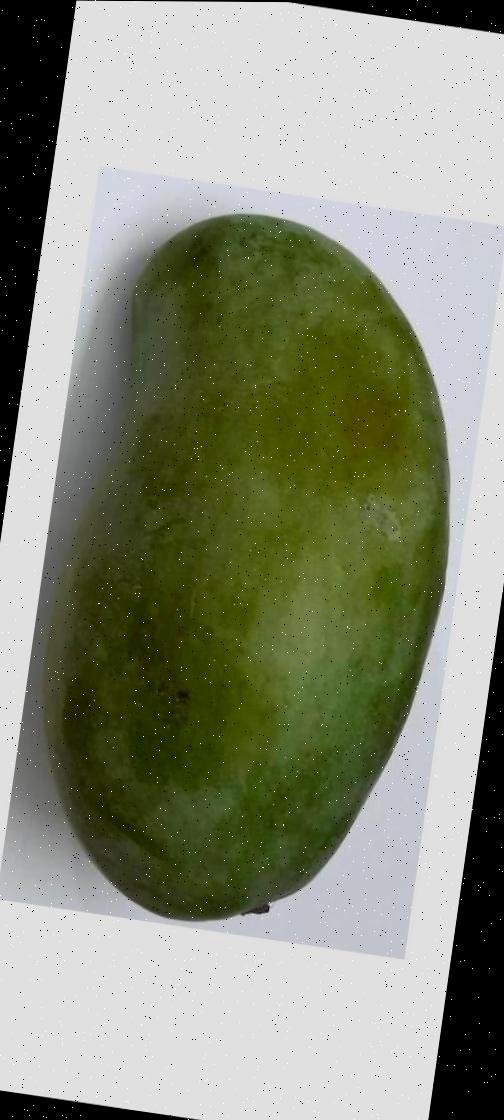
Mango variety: Amrapali